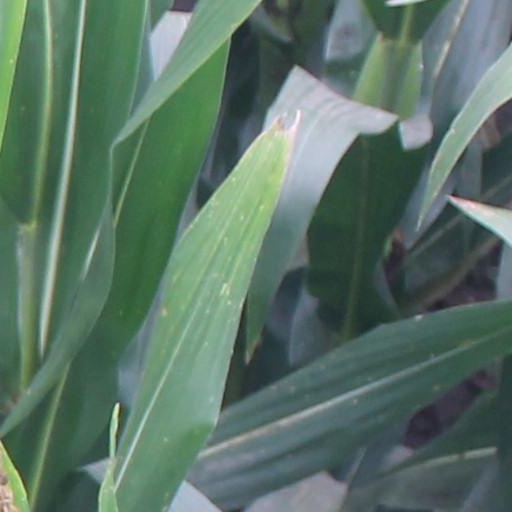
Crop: maize; corn